Paul Galligan

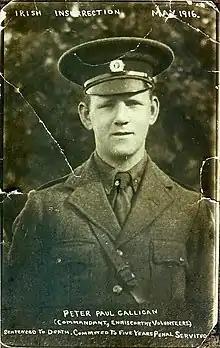
Galligan in May 1916

Paul Galligan (20 June 1888 – 14 December 1966) was an Irish Sinn Féin politician who would experience over five years in prison as a result of his republican activities during the 1916 Rising in Enniscorthy and the War of Independence in County Cavan.